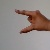
The image shows a hand gesture representing the letter 'Z' in Indian Sign Language.